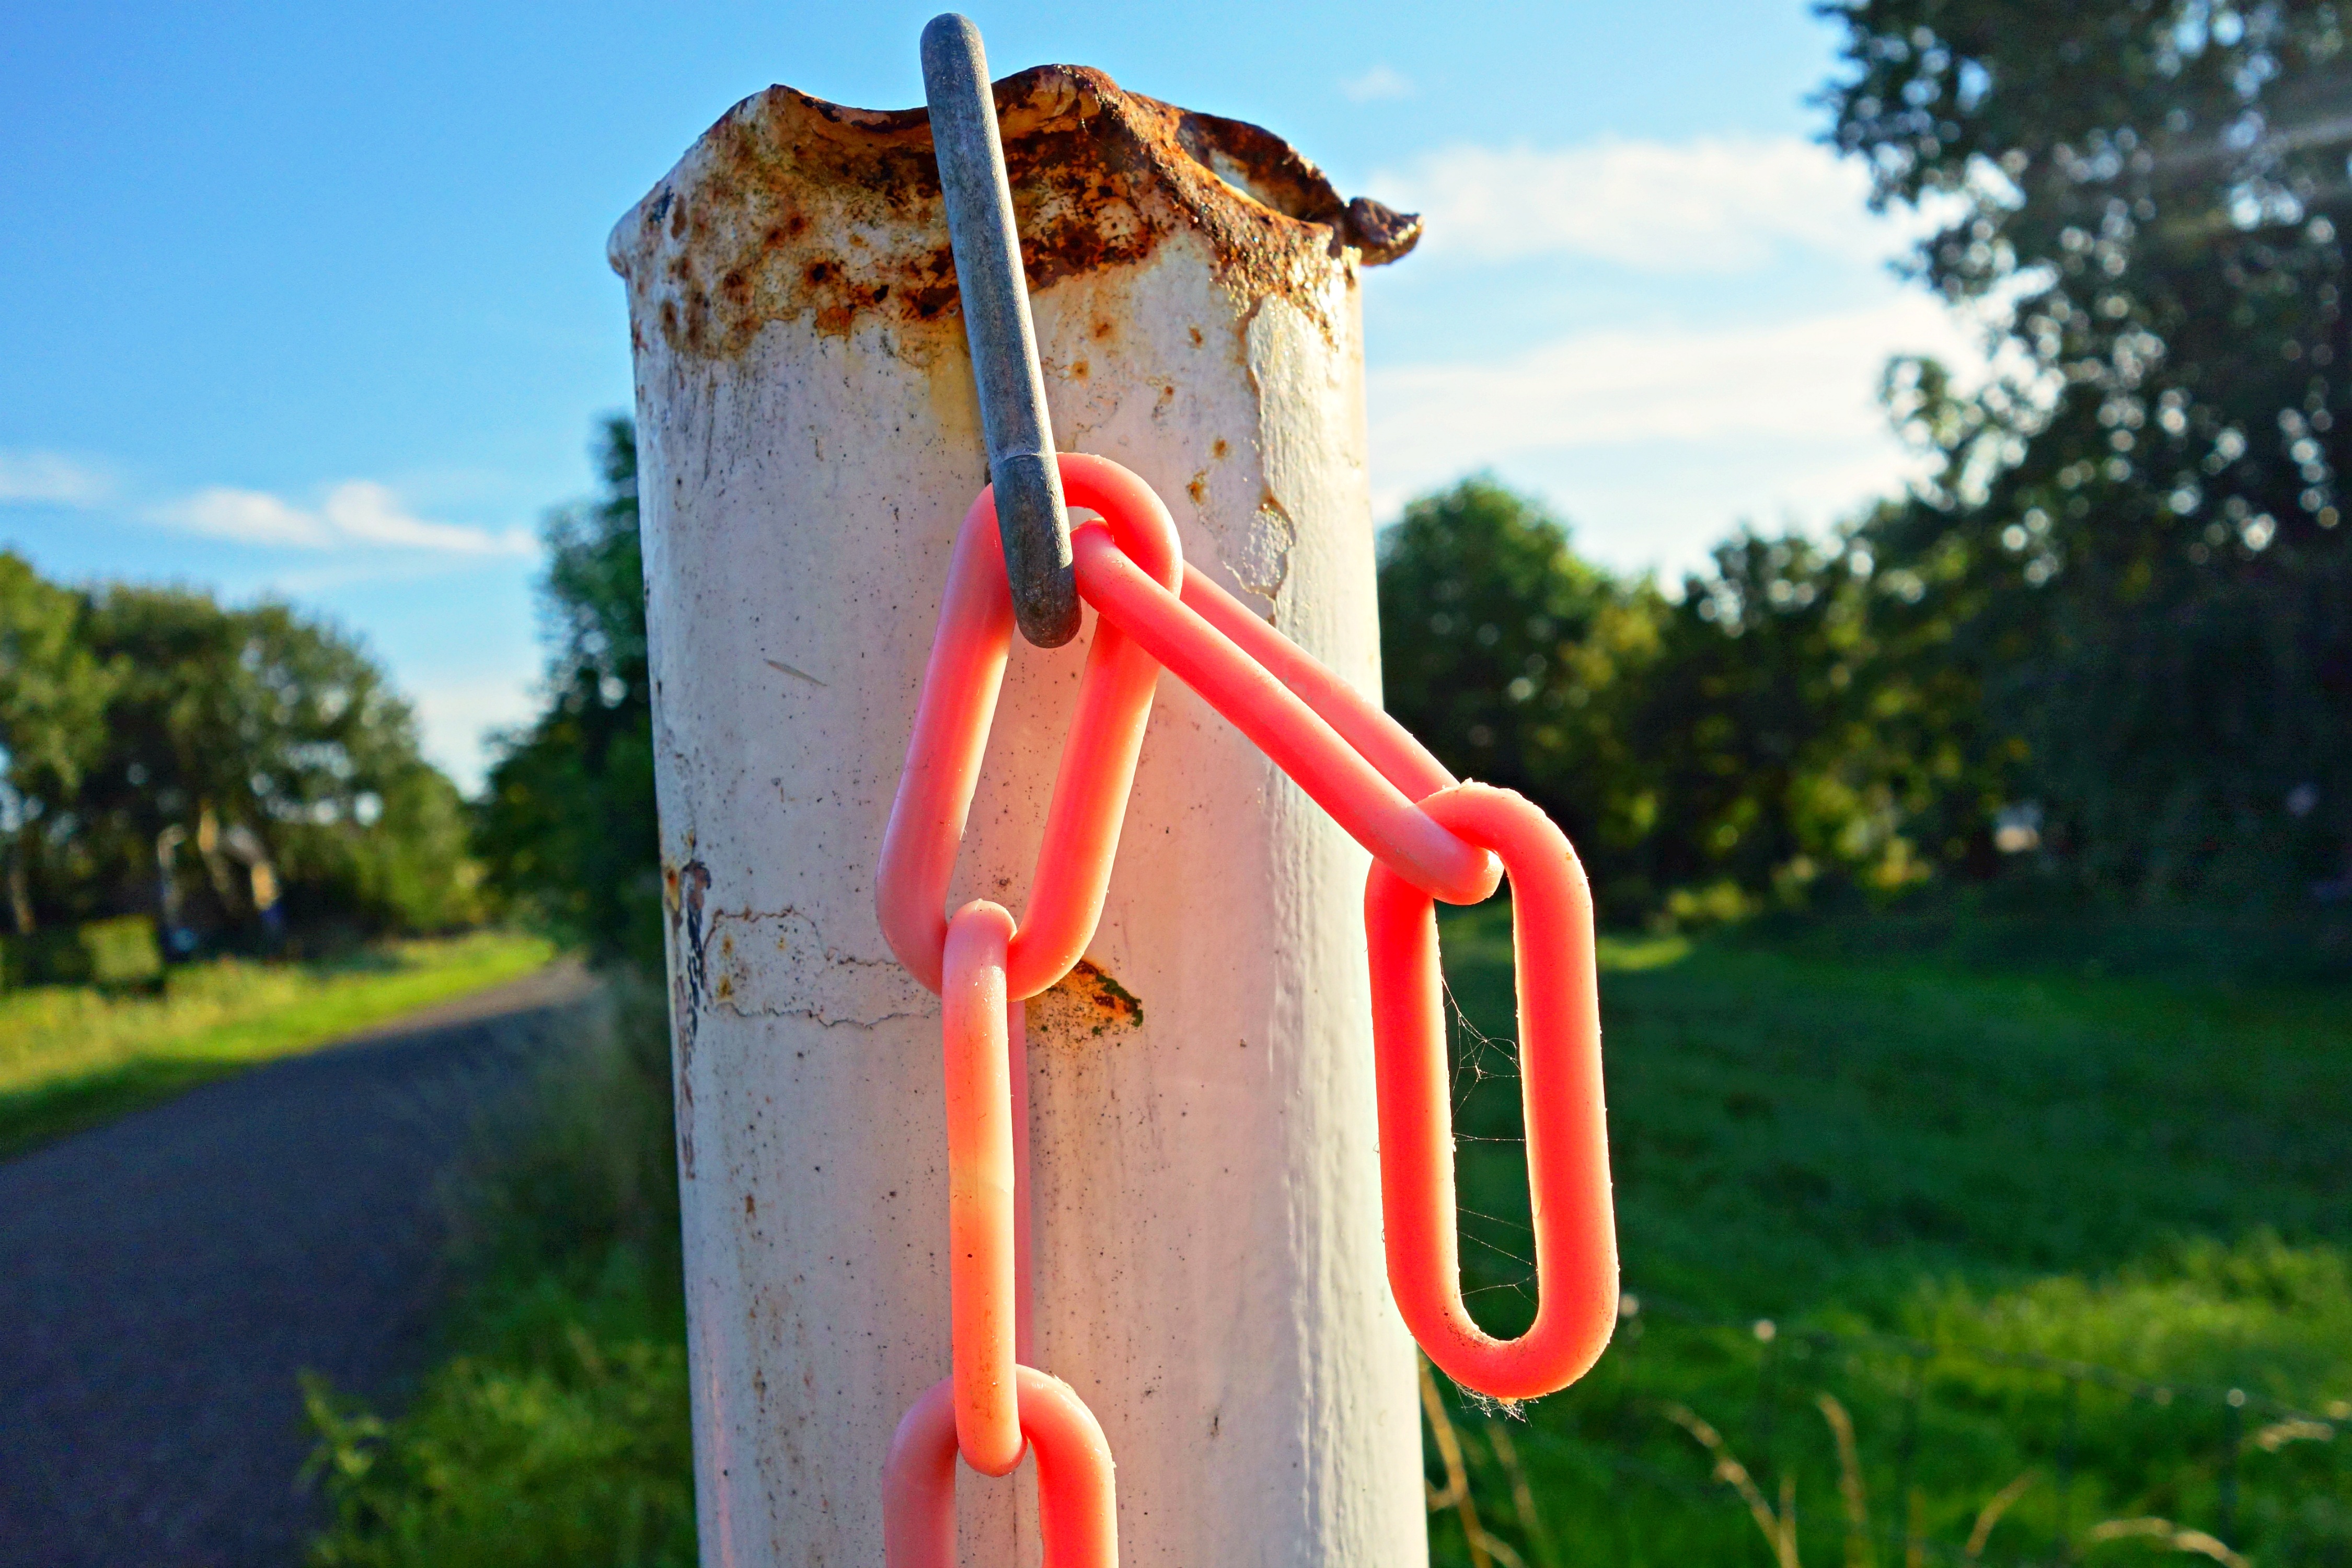
plastic, chain, red, color, link, pink, chain link, security, connection, loop, plastic chain